Iranian Revolution

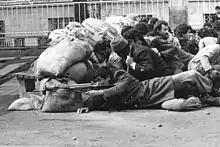
Iranian armed rebels during the revolution

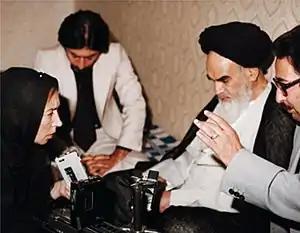
Ayatollah Khomeini interviewed by Italian journalist Oriana Fallaci. Khomeini told questioners that "the religious dignitaries do not want to rule".

The Shah, hoping to see Bakhtiar established, kept delaying his departure. Consequently, to the Iranian public, Bakhtiar was seen as the Shah's last prime minister, undermining his support.